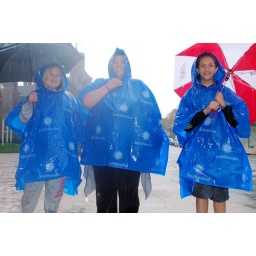
A family in blue ponchos, walking past the Smithsonian Castle in the rain. Jefferson Dr SW, Washington, DC.